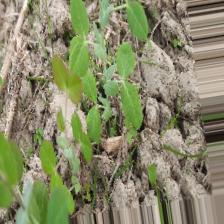
Label: Normal